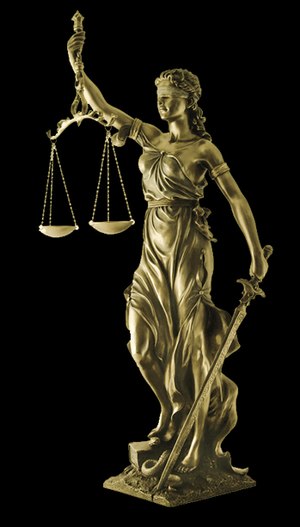
Princip
At retfærdigheden er blind er et moralsk princip.[1]
Et princip er det, hvoraf noget anden har sit udspring. Det udtrykker en lovmæssighed, der er overordnet andre lovmæssigheder, der kan være en lov, naturlov, leveregel eller en retningslinje. I den klassiske betydning har et princip altid den øverste plads. I daglig tale bruger man betegnelsen mere løst.